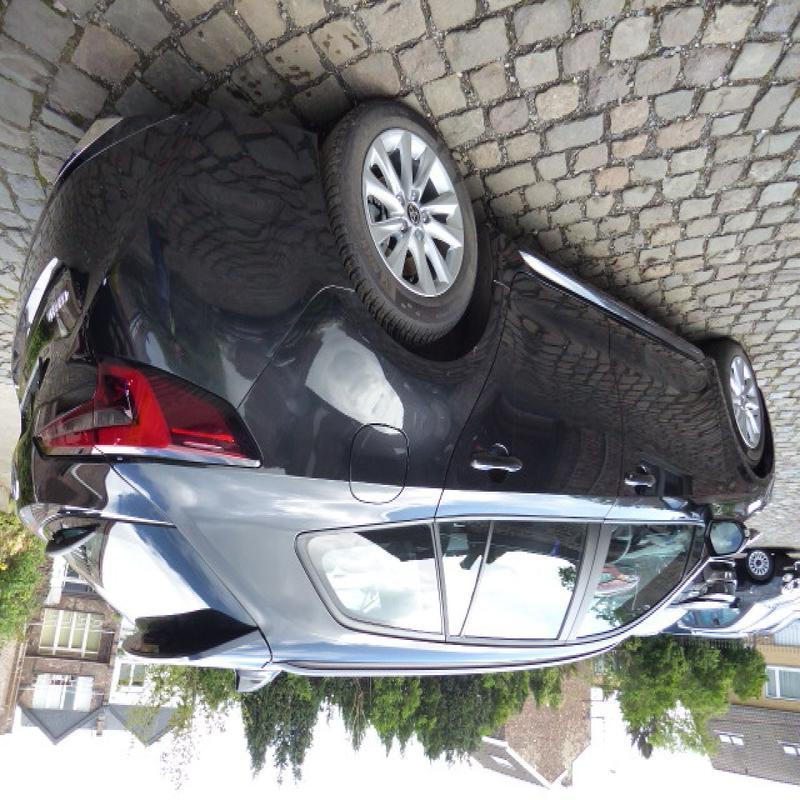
Aucun dommage détecté.
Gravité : aucun